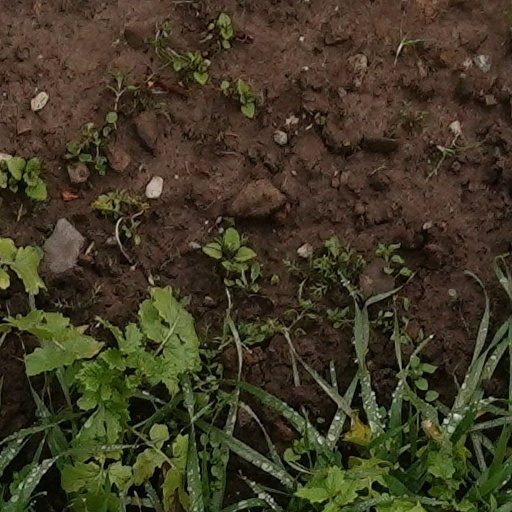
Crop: wheat